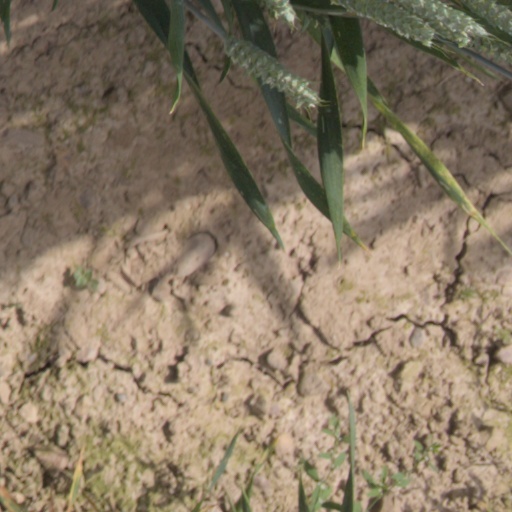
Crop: wheat